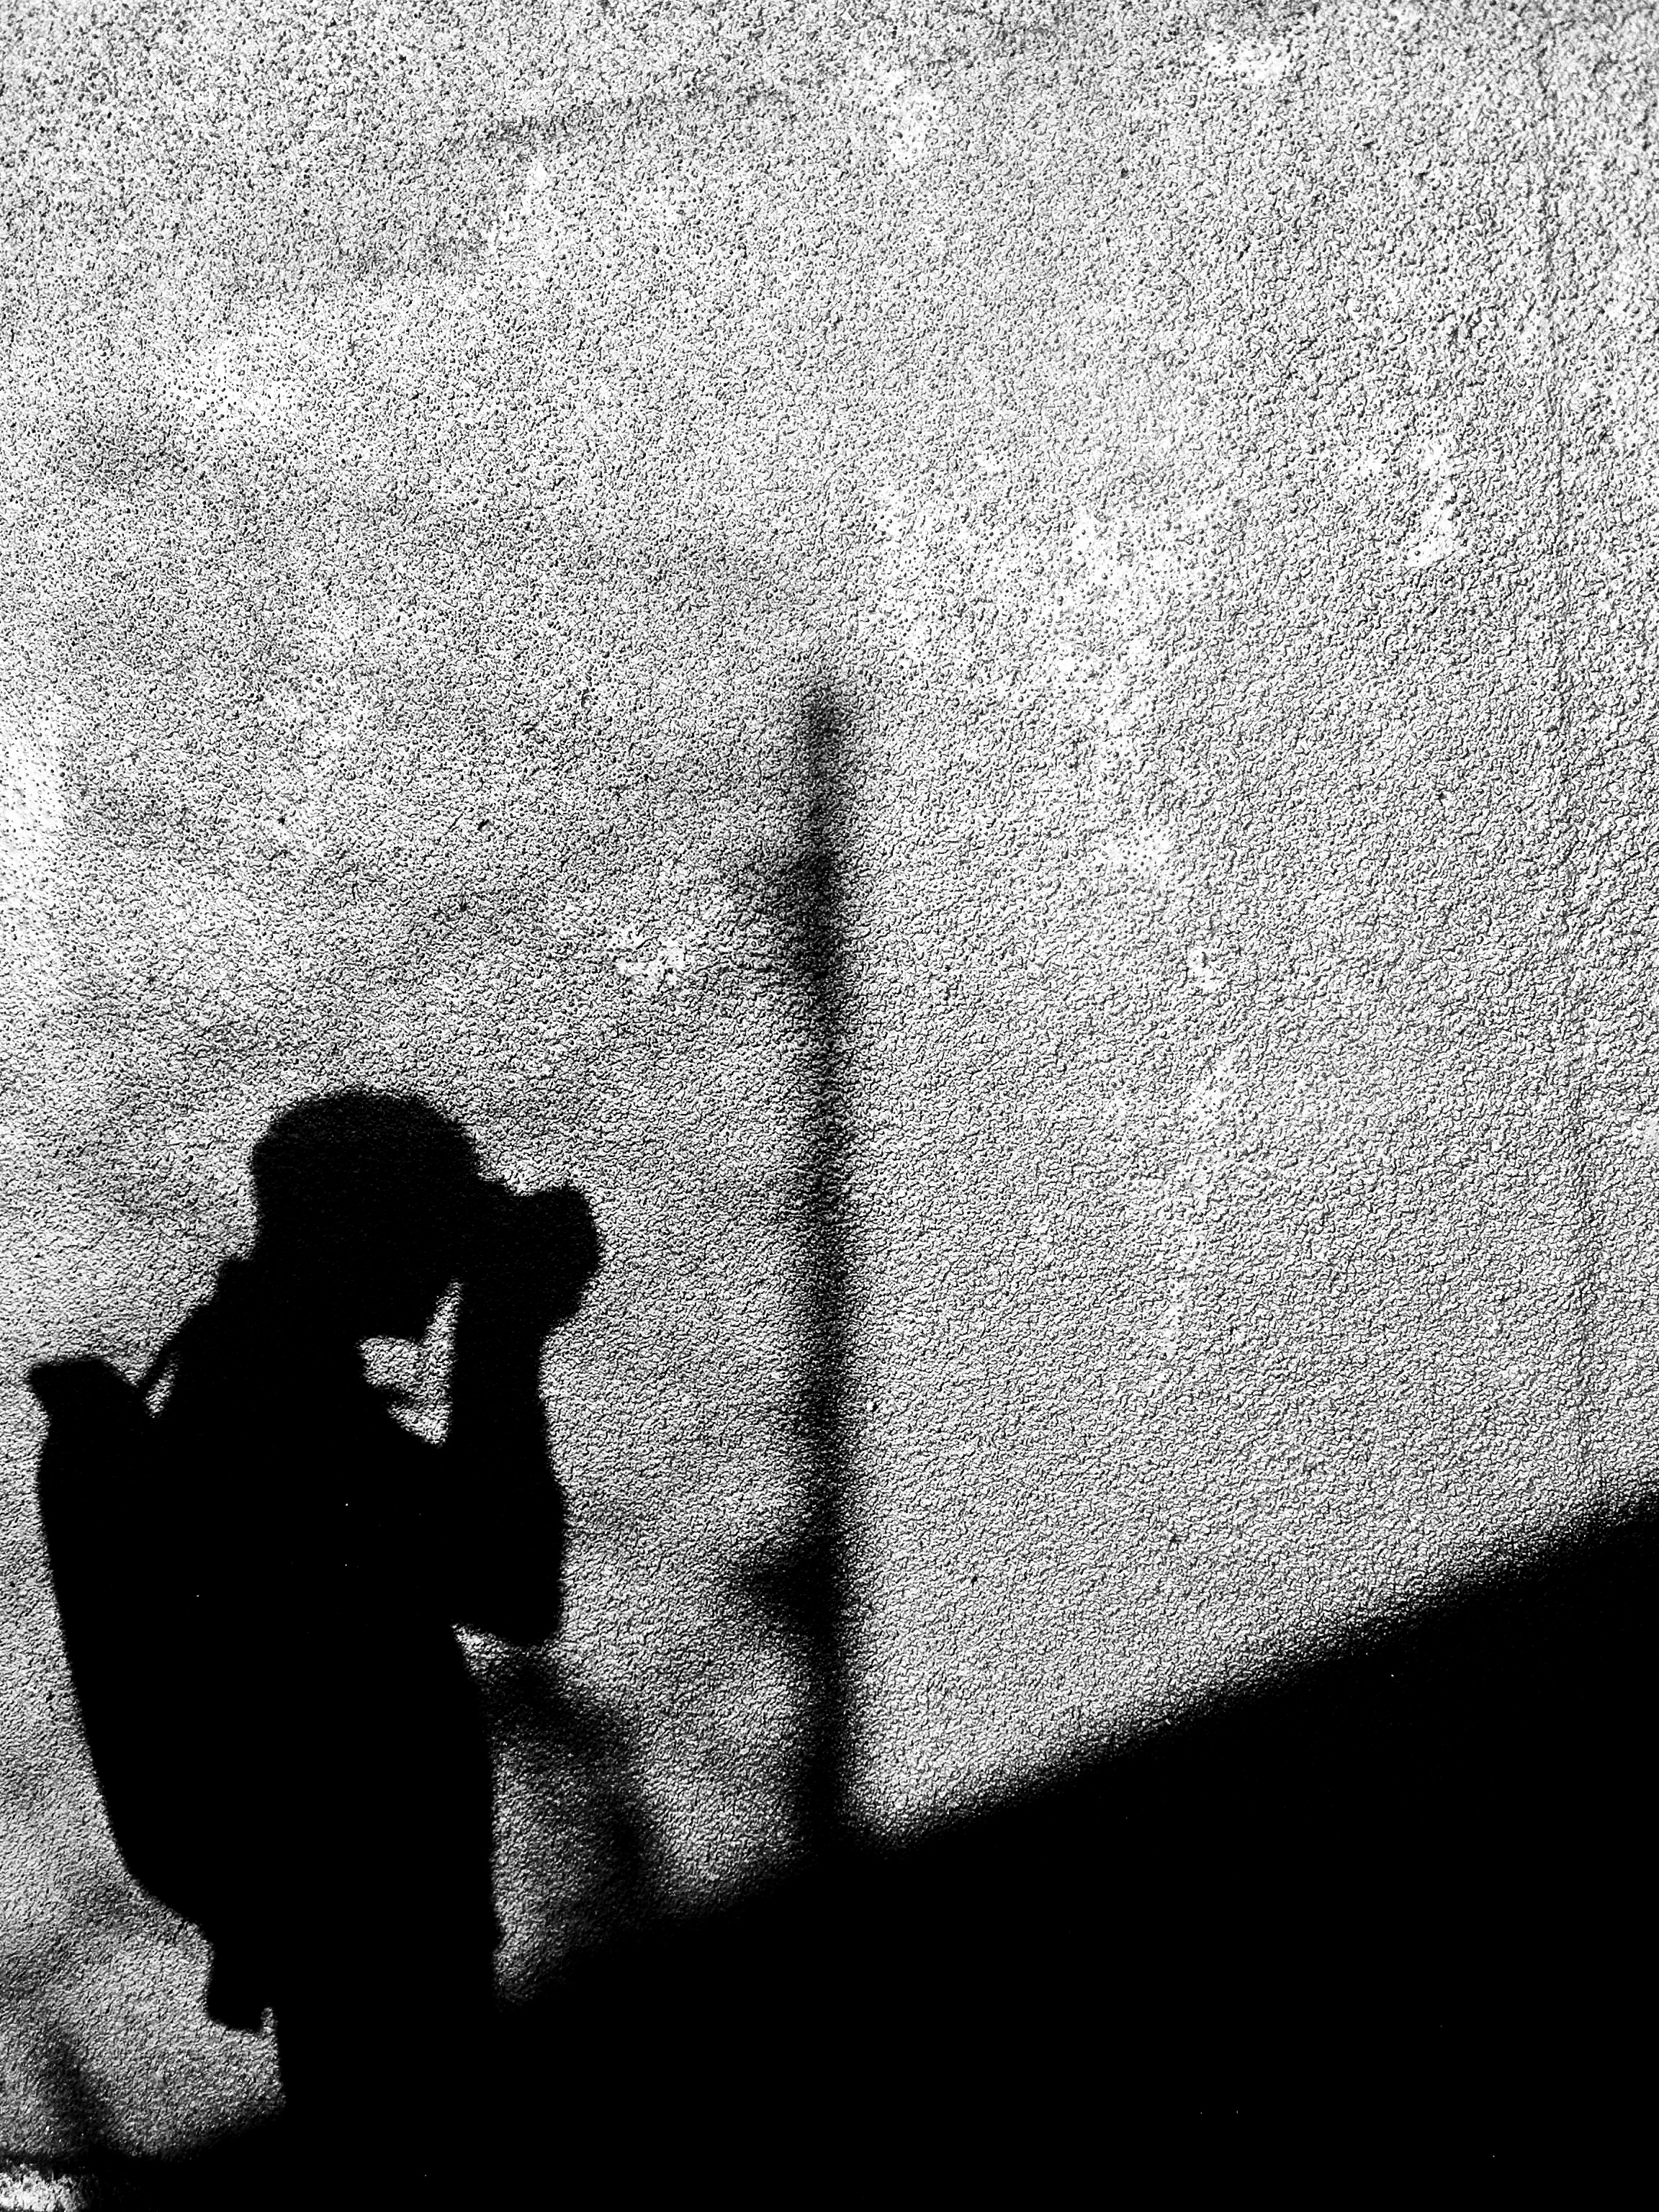
black and white, white, photography, photographer, wall, tourist, shadow, black, monochrome, drawing, shape, monochrome photography